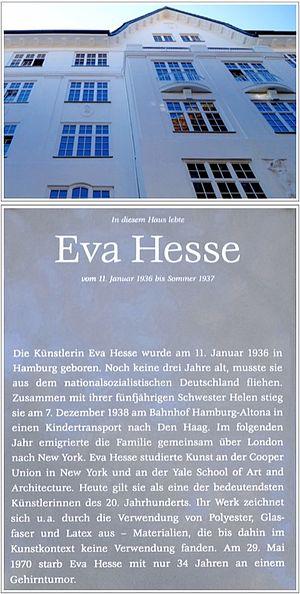
Eva Hesse, née le 11 janvier 1936 à Hambourg et morte le 29 mai 1970 à New York, est une sculptrice et peintre américaine d'origine allemande. Elle appartient au mouvement artistique Anti-Form. Certaines de ses œuvres sont exposées dans la collection permanente du Centre Pompidou.